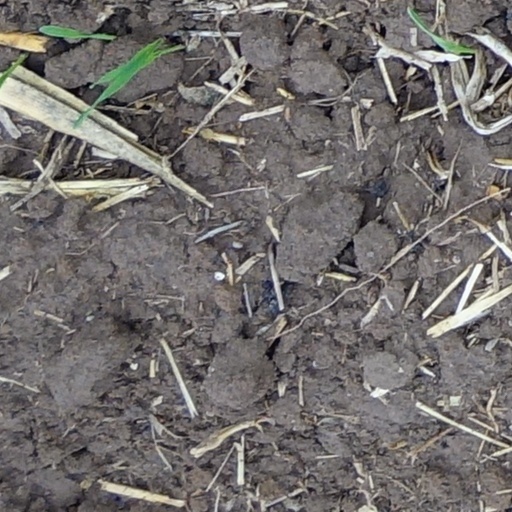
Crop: wheat